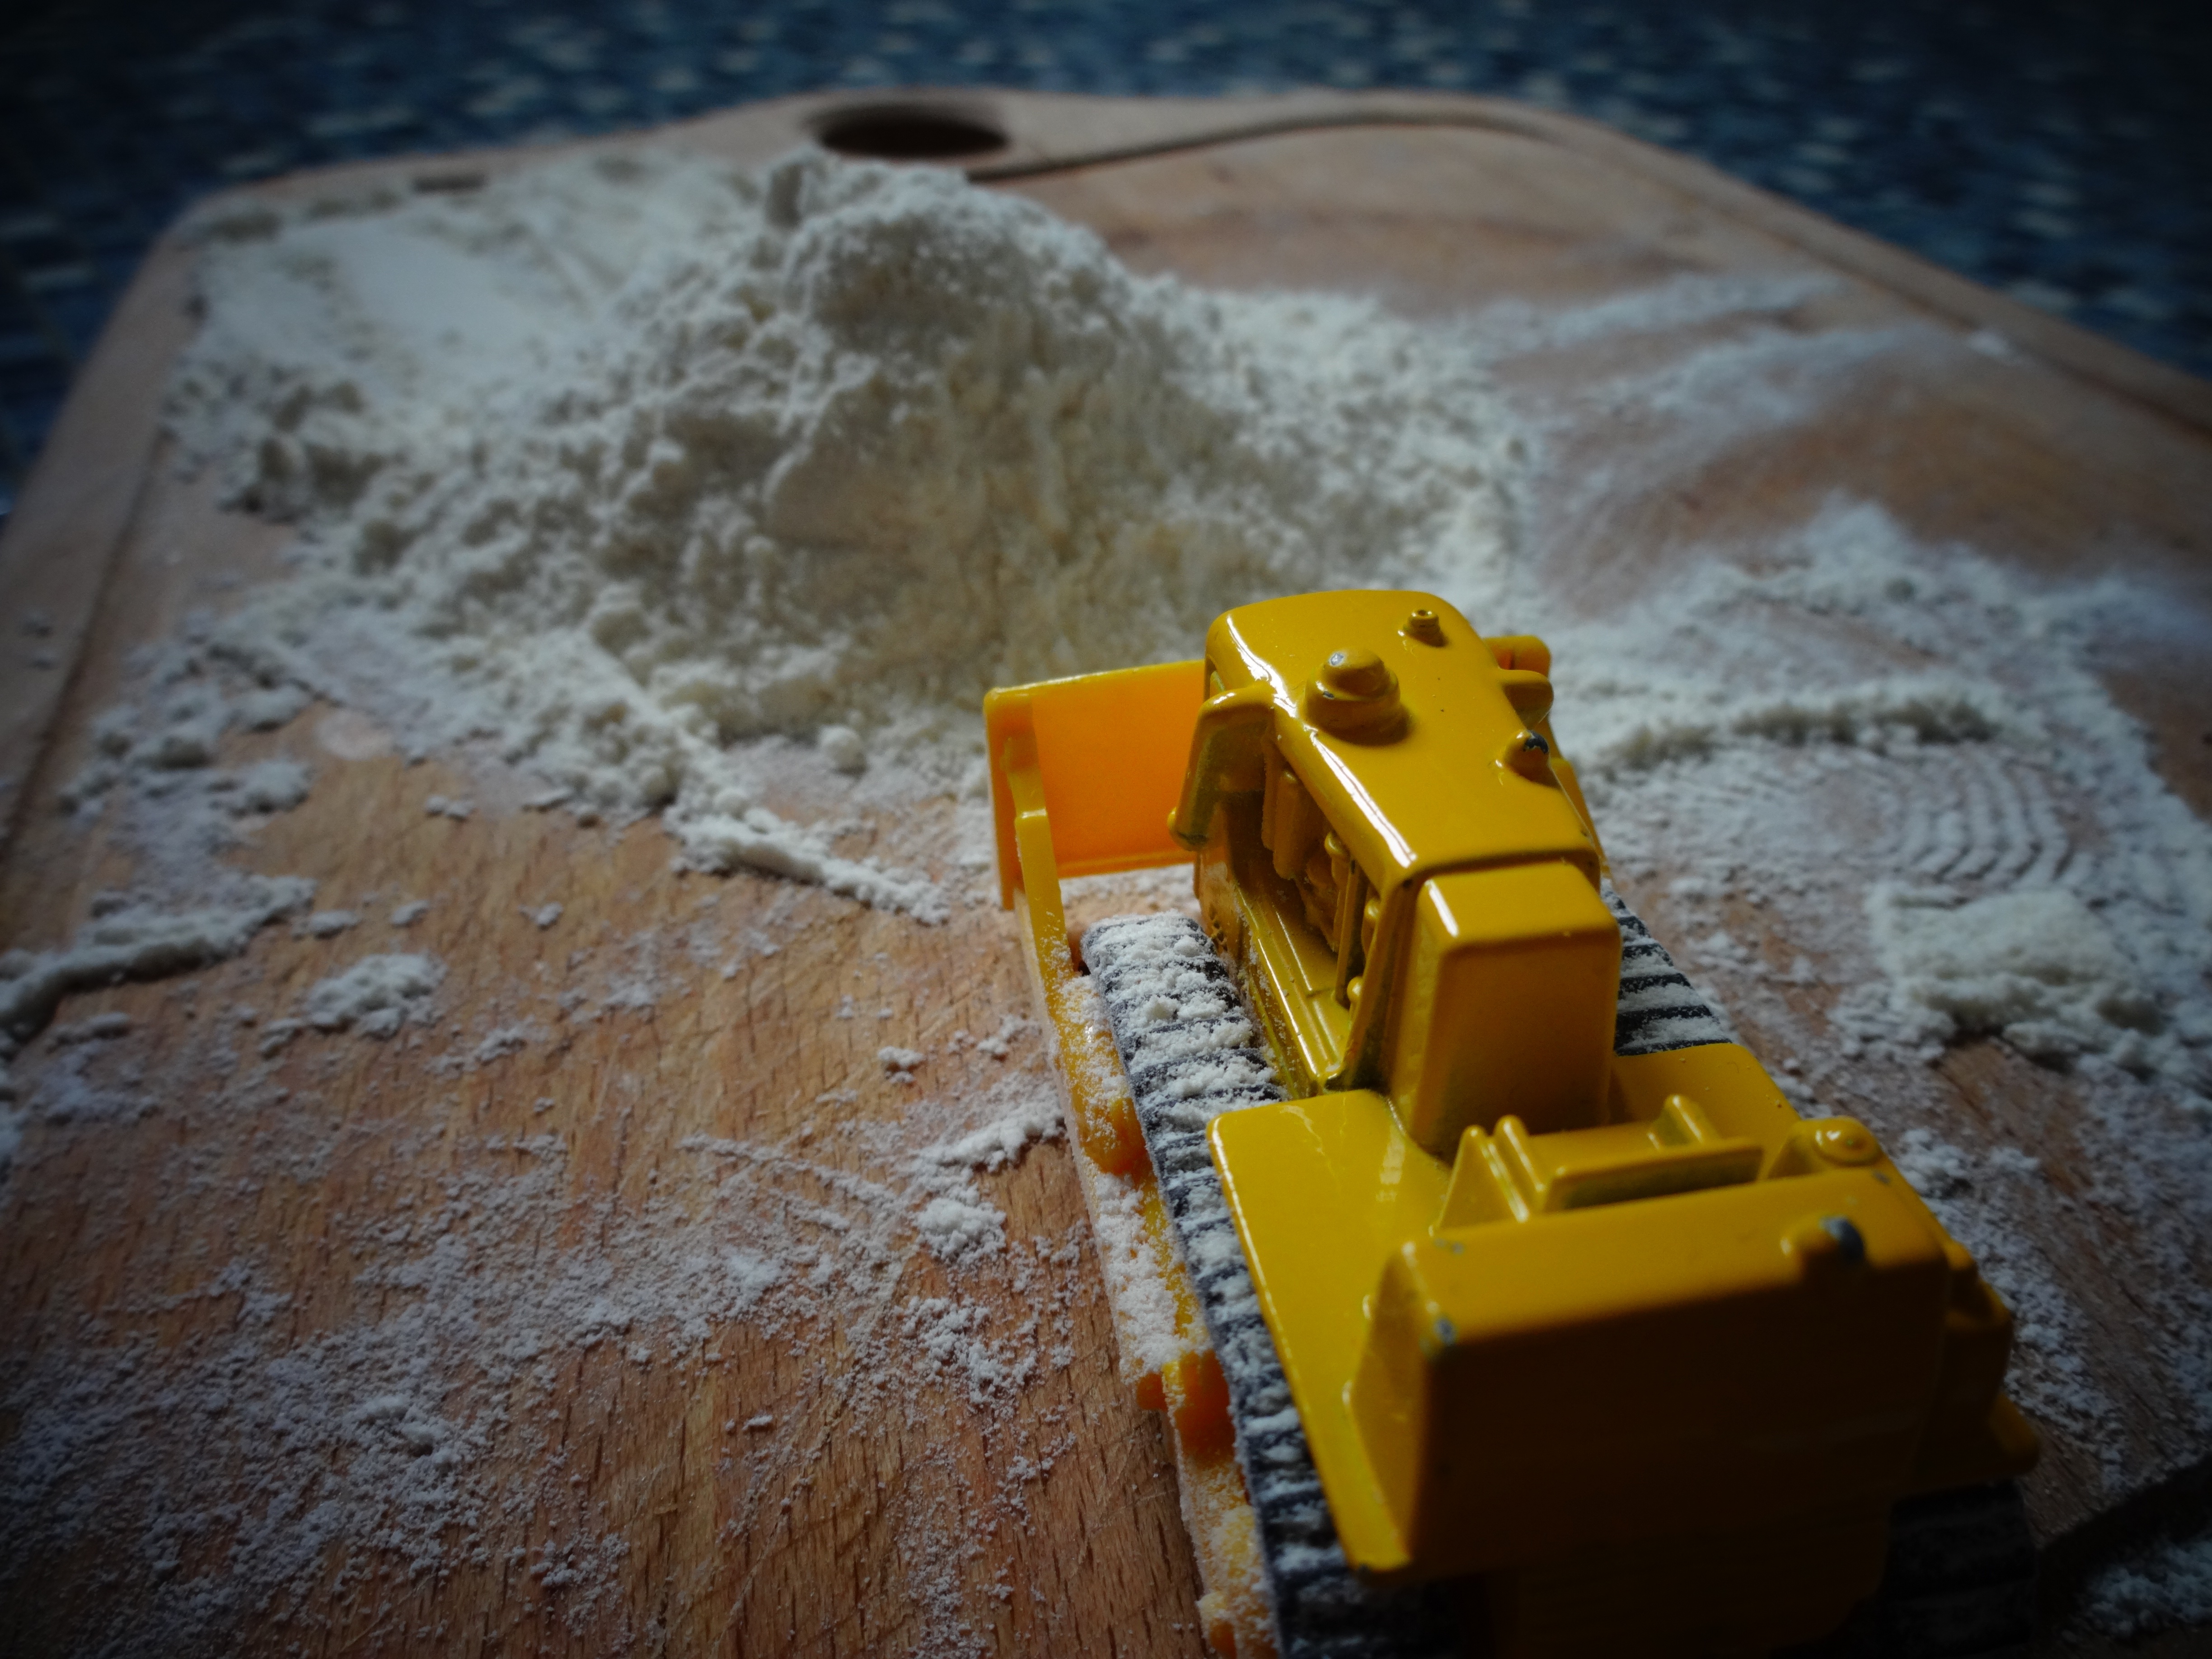
vehicle, yellow, toy, bulldozer, flour